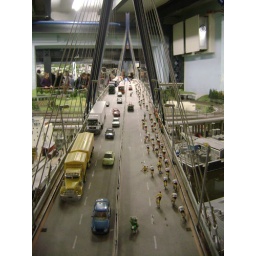
at the Miniatur Wunderland. it was huge. Here is the Hew Classics bike race crossing the bridge in Hamburg.